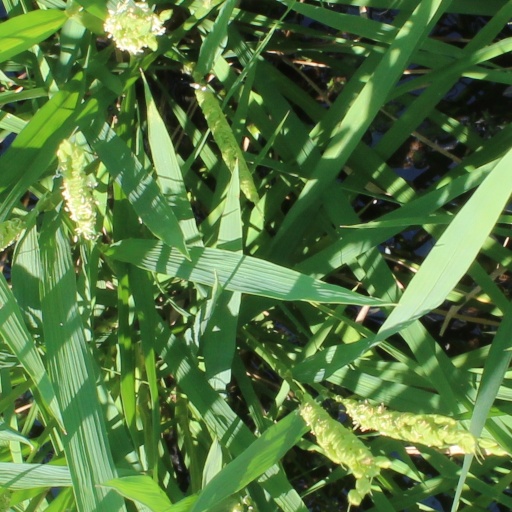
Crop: rice